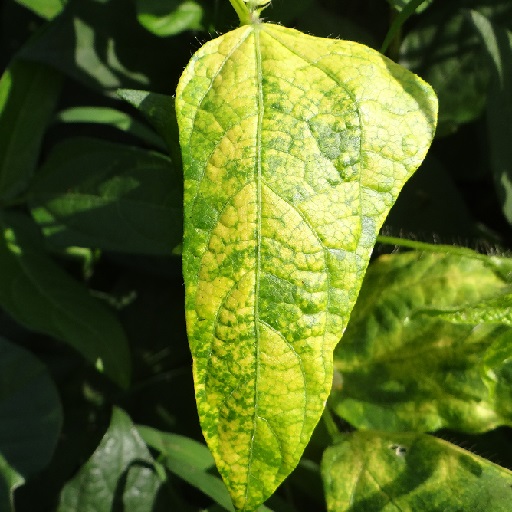
Label: Yellow Mosaic